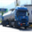
Label: truck